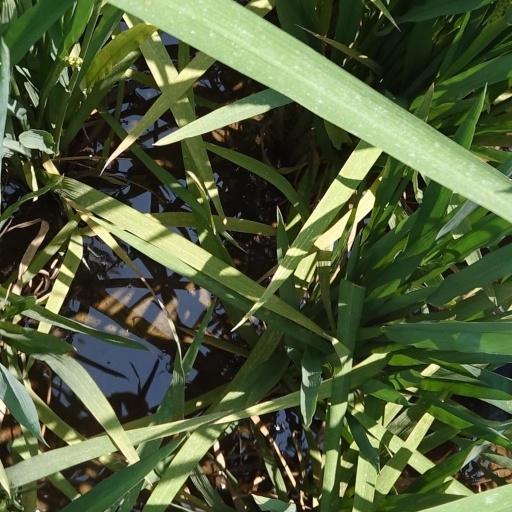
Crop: rice